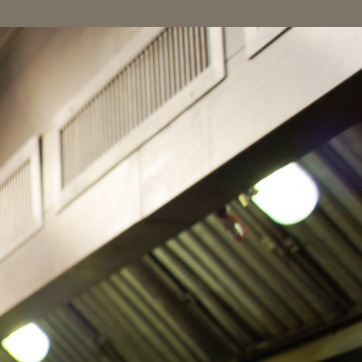
Material: metal